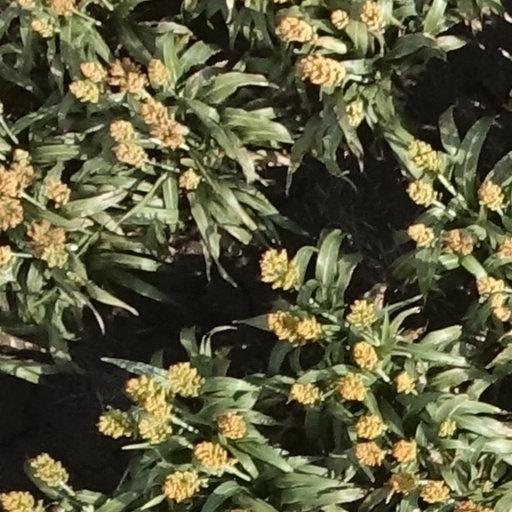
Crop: sorghum